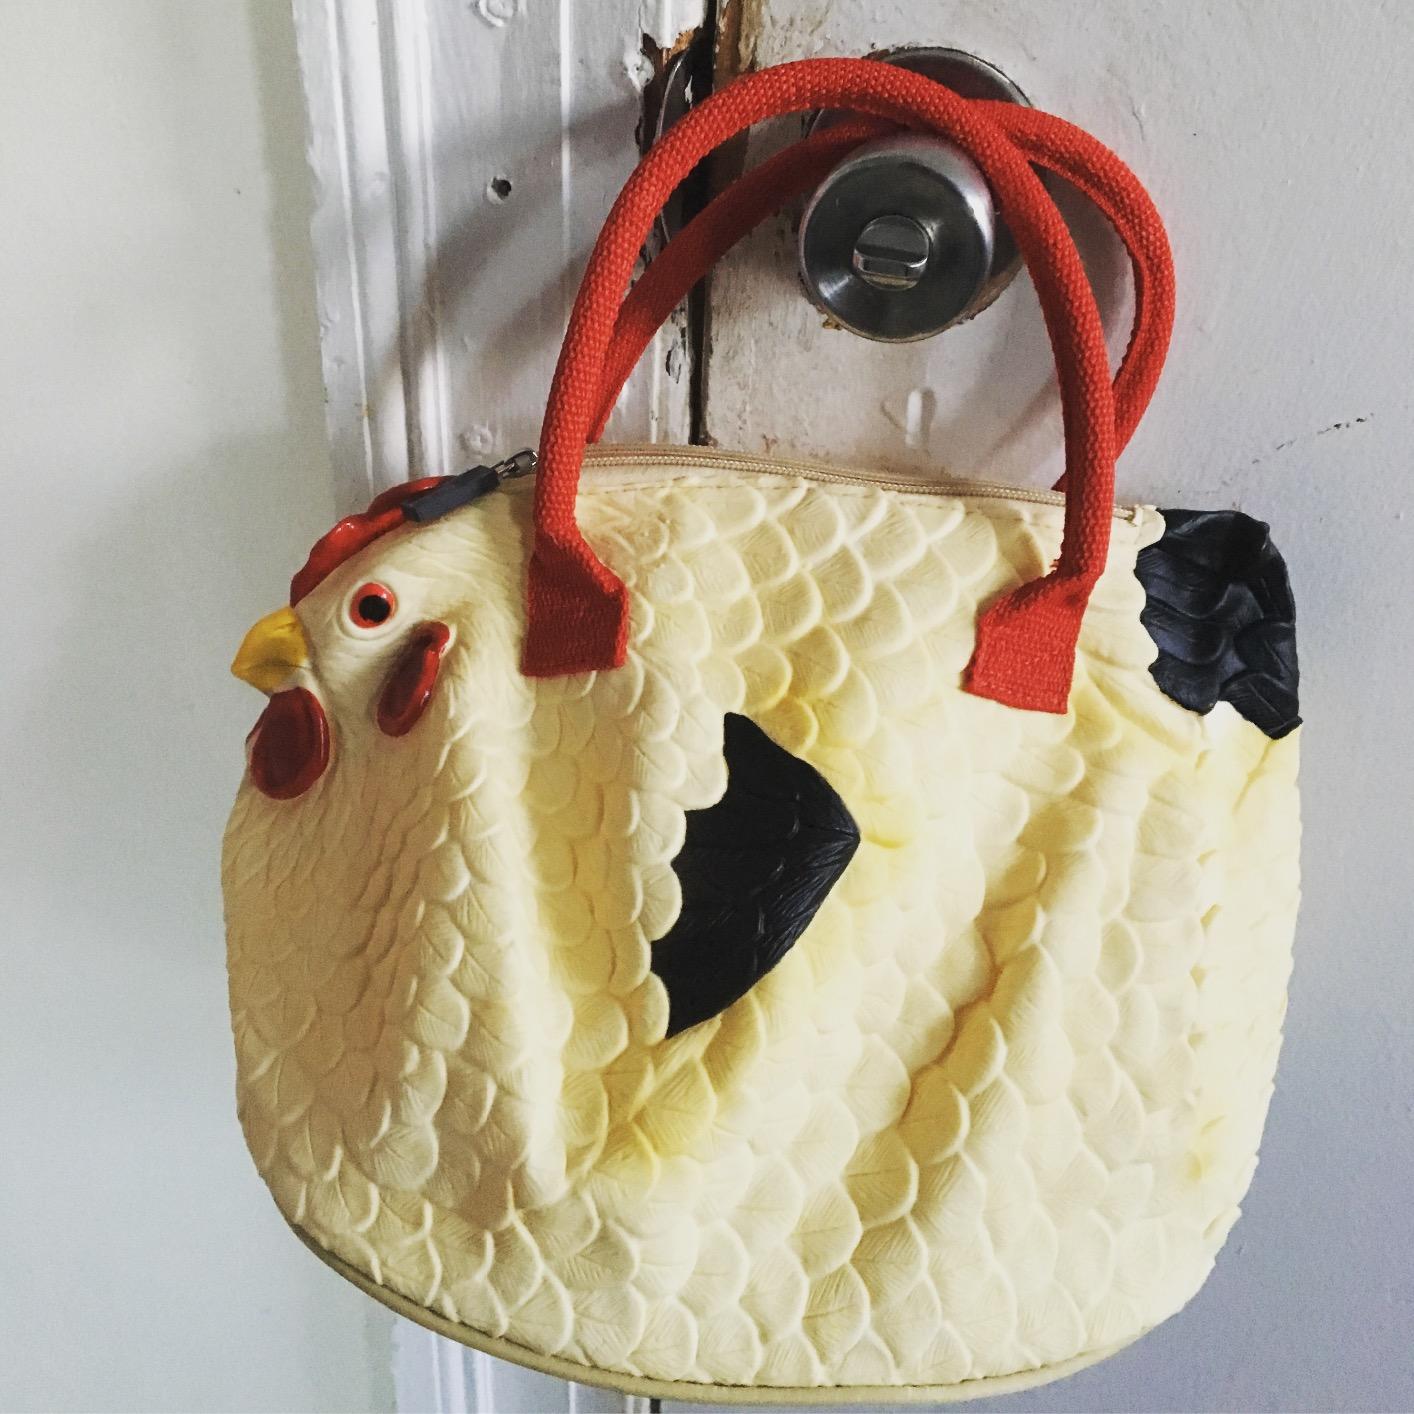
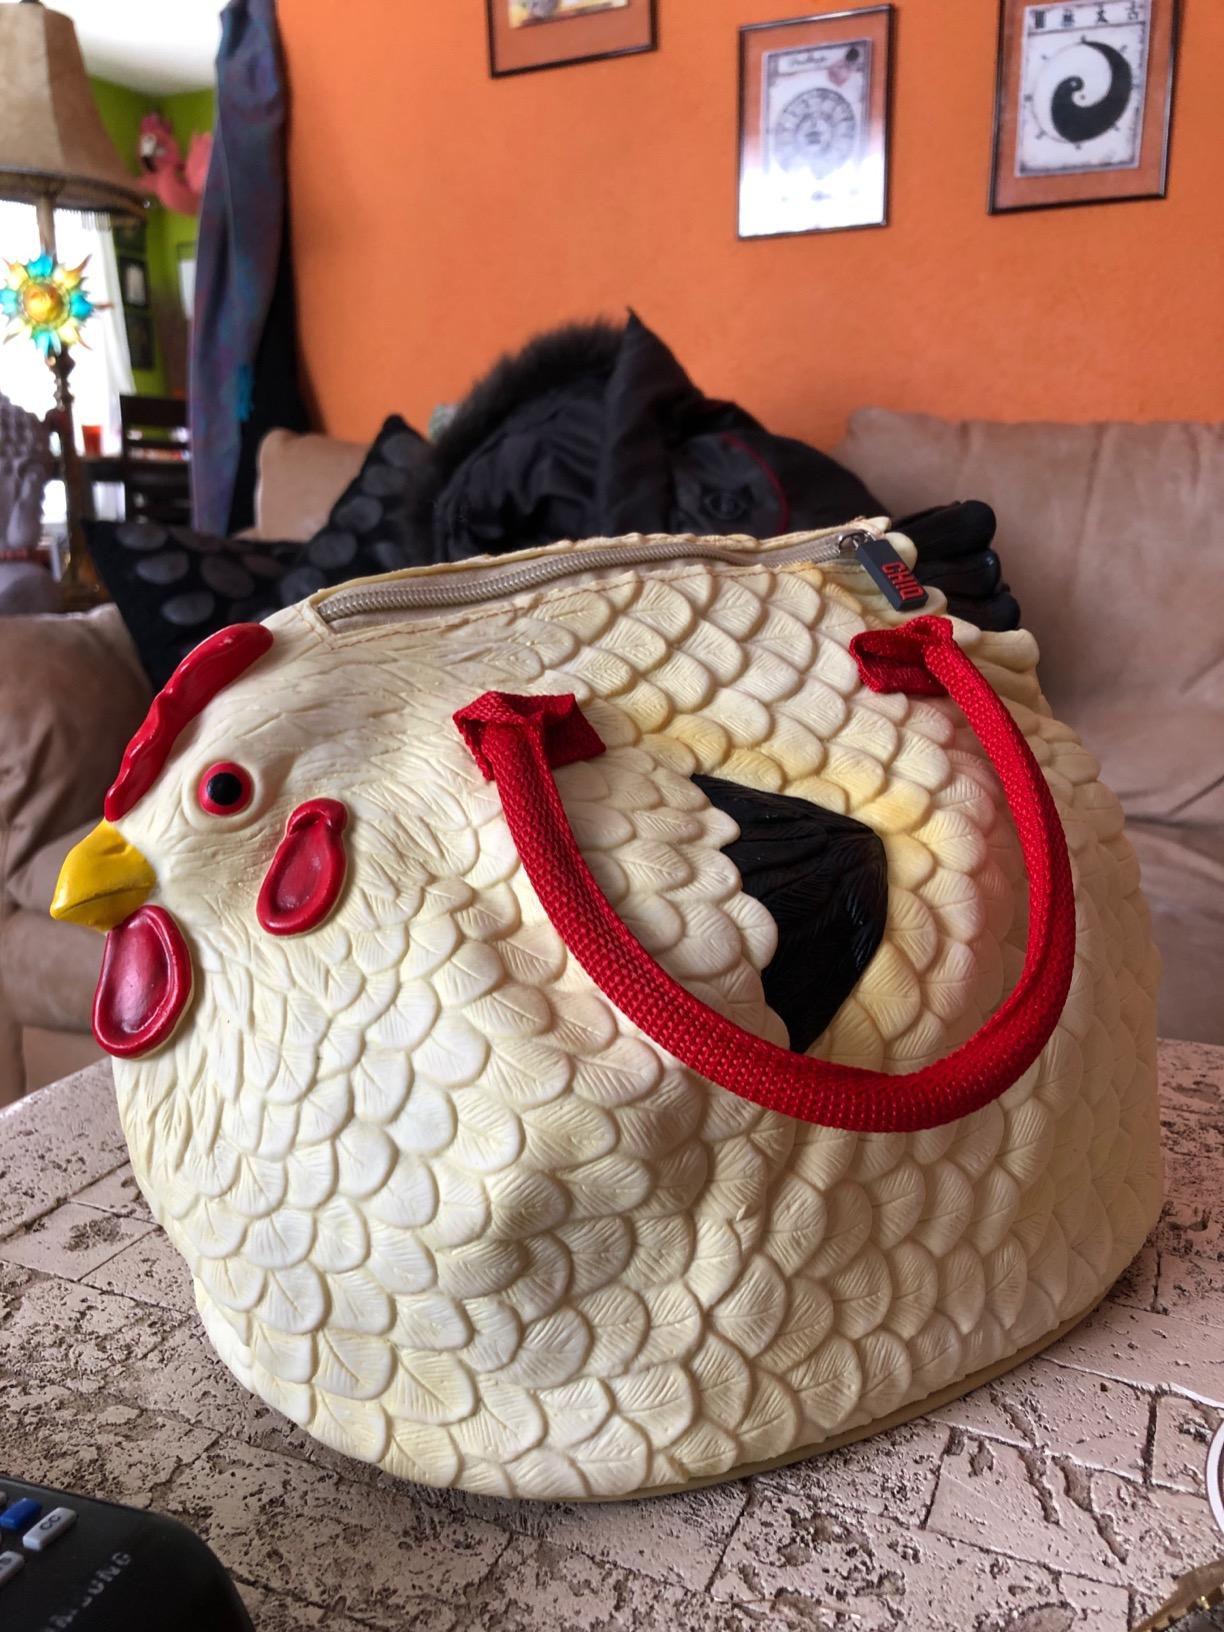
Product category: accessories_handbag
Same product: yes